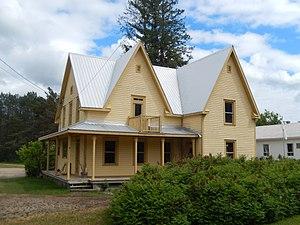
Ancien presbytère de Notre-Dame-de-la-Consolation en juin 2020.
Cette liste recense les biens du patrimoine immobilier de l'Outaouais inscrits au répertoire du patrimoine culturel du Québec. Cette liste est divisée par municipalité régionale de comté géographique.
Montpellier est une municipalité du Québec située dans la municipalité régionale de comté de Papineau et la région administrative de l'Outaouais.
Cet article recense les lieux patrimoniaux de l'Outaouais inscrit au répertoire des lieux patrimoniaux du Canada, qu'ils soient de niveau provincial, fédéral ou municipal.